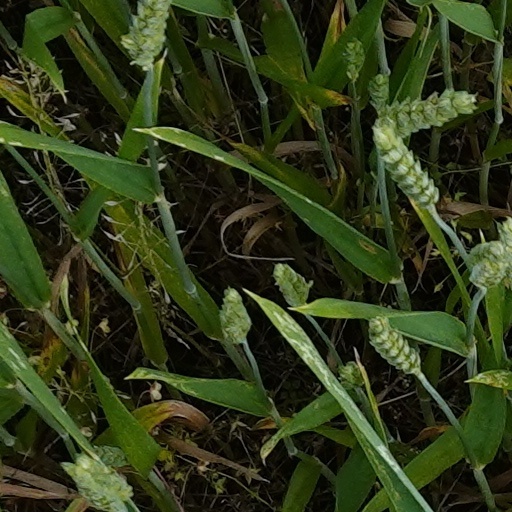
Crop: wheat